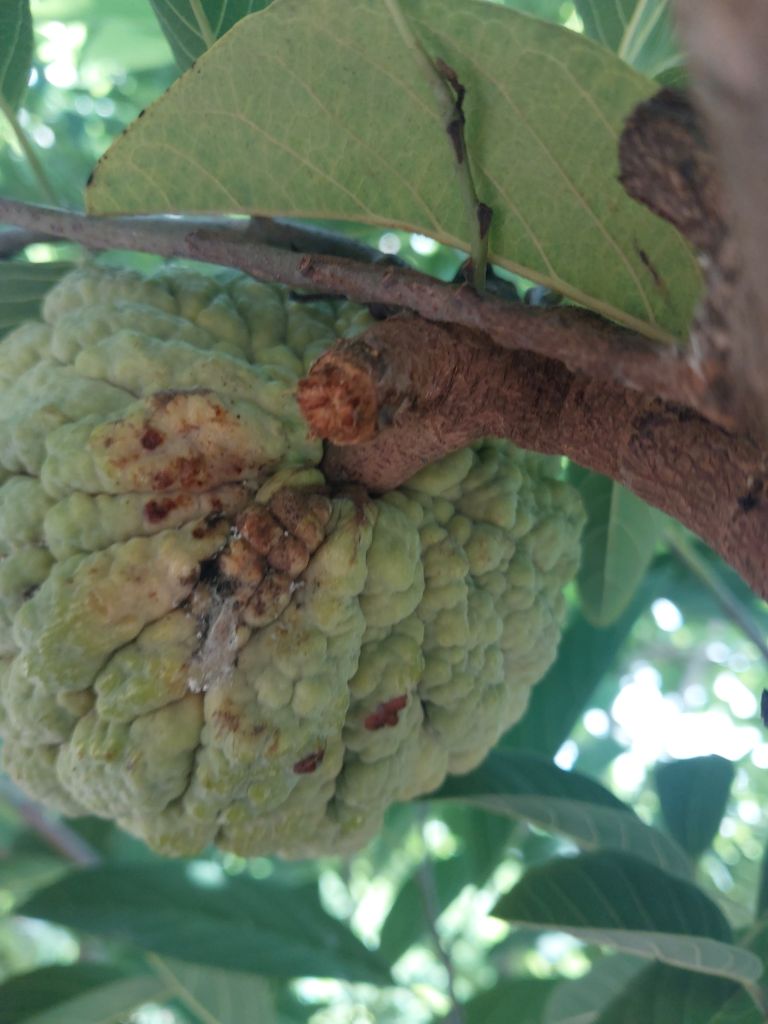
Disease label: Athracnose